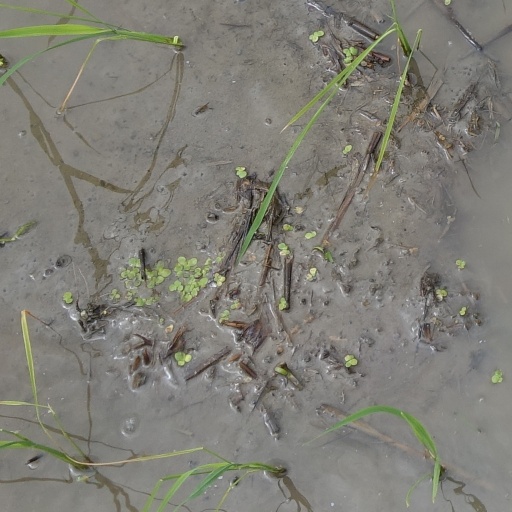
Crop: rice